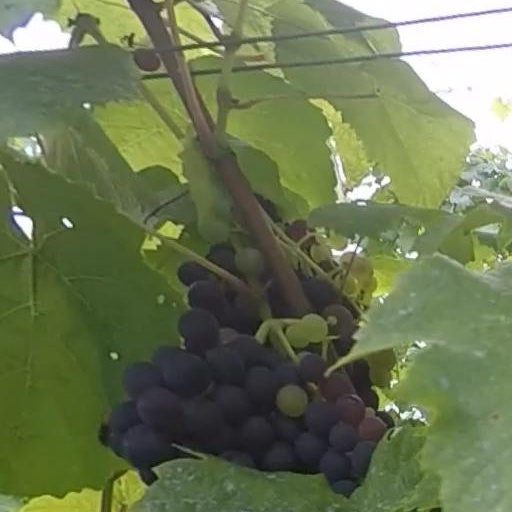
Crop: grape